Fort York Armoury

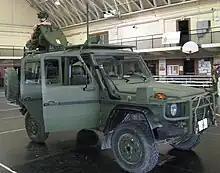
G-Wagen reconnaissance vehicle of the Queen's York Rangers, on display at Fort York Armoury

There are three small regimental museums within the armoury. Overlooking Lake Ontario there are a series of regimental officers' messes. These are excellent examples of the traditional British form. The exceptional architectural feature of Fort York Armoury is a Lamella roof. It provides an uninterrupted span of nearly 125 feet, roofing for parades, military vehicles and the training of soldiers. The main entrance to the armoury has pilasters of rusticated masonry with a large carved coat-of-arms. This is the coat-of-arms of the Dominion of Canada. It appears above the flat keyed arch of the entrance. The cap badges of each original regiment are carved in stone set in the parapet over doorways opening to ornamental iron balconies.